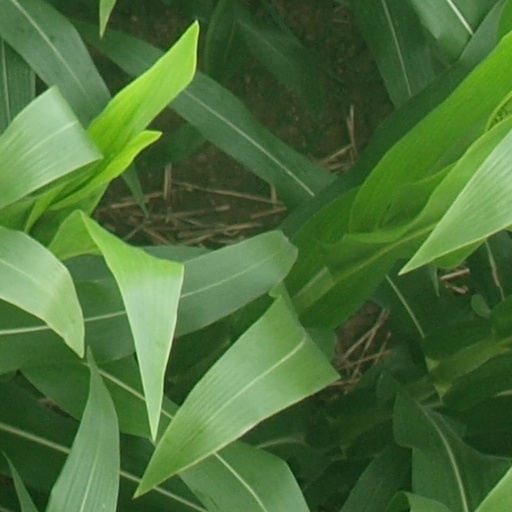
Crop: maize; corn